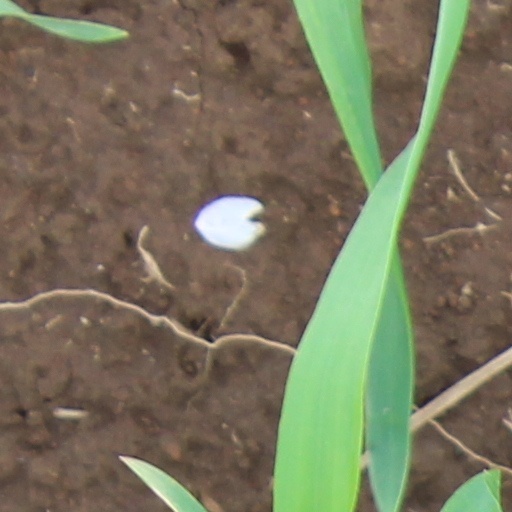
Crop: wheat